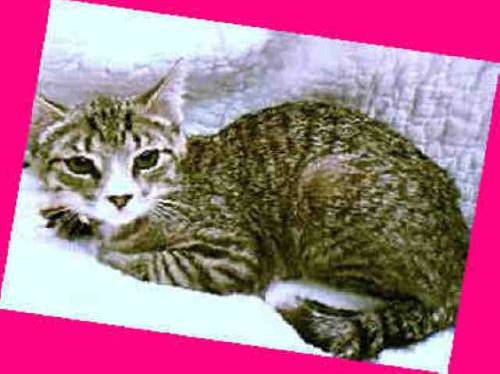
Label: cat